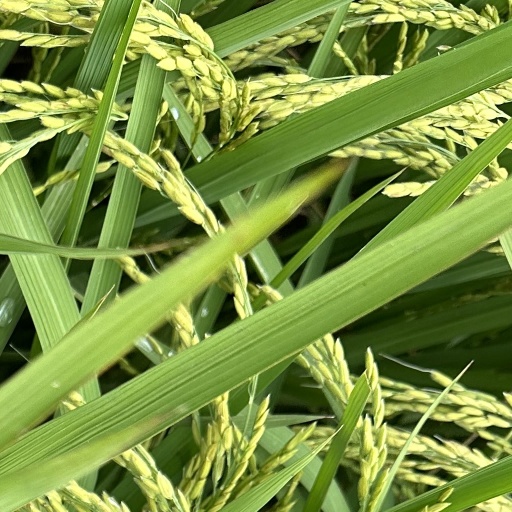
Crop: rice